W. Douglas Gordon

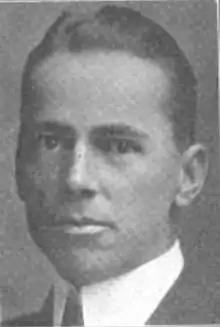
W. Douglas Gordon, 1917

William Douglas Gordon (April 27, 1876 – May 4, 1944) was an American newspaper editor, critic, and attorney. He was editor of "The Norfolk Ledger-Dispatch" in Virginia for 22 years. He was also a critic and editor of the "Richmond Times-Dispatch". At his death, "The Richmond News Leader" wrote, "He was much more than an editor: he was a Norfolk institution."